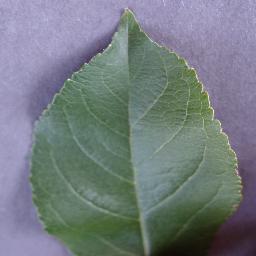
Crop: apple
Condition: healthy